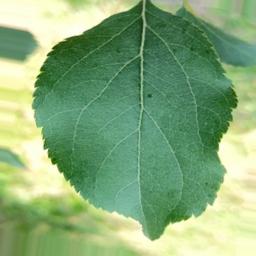
Label: Healthy